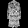
Label: Dress